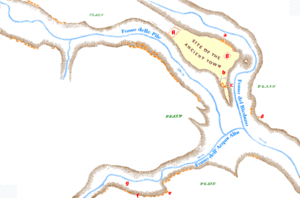
Plan de Norchia et ses Nécropoles
La Nécropole de Norchia est constituée par un vaste site comportant des tombes étrusques remontant à différentes périodes de cette civilisation, située près de Vetralla, dans la province de Viterbe.
Norchia est une ancienne cité étrusque dotée d'une nécropole adjacente, située près de Vetralla, mais sur le territoire de la municipalité de Viterbe, dans le Latium, en Italie.